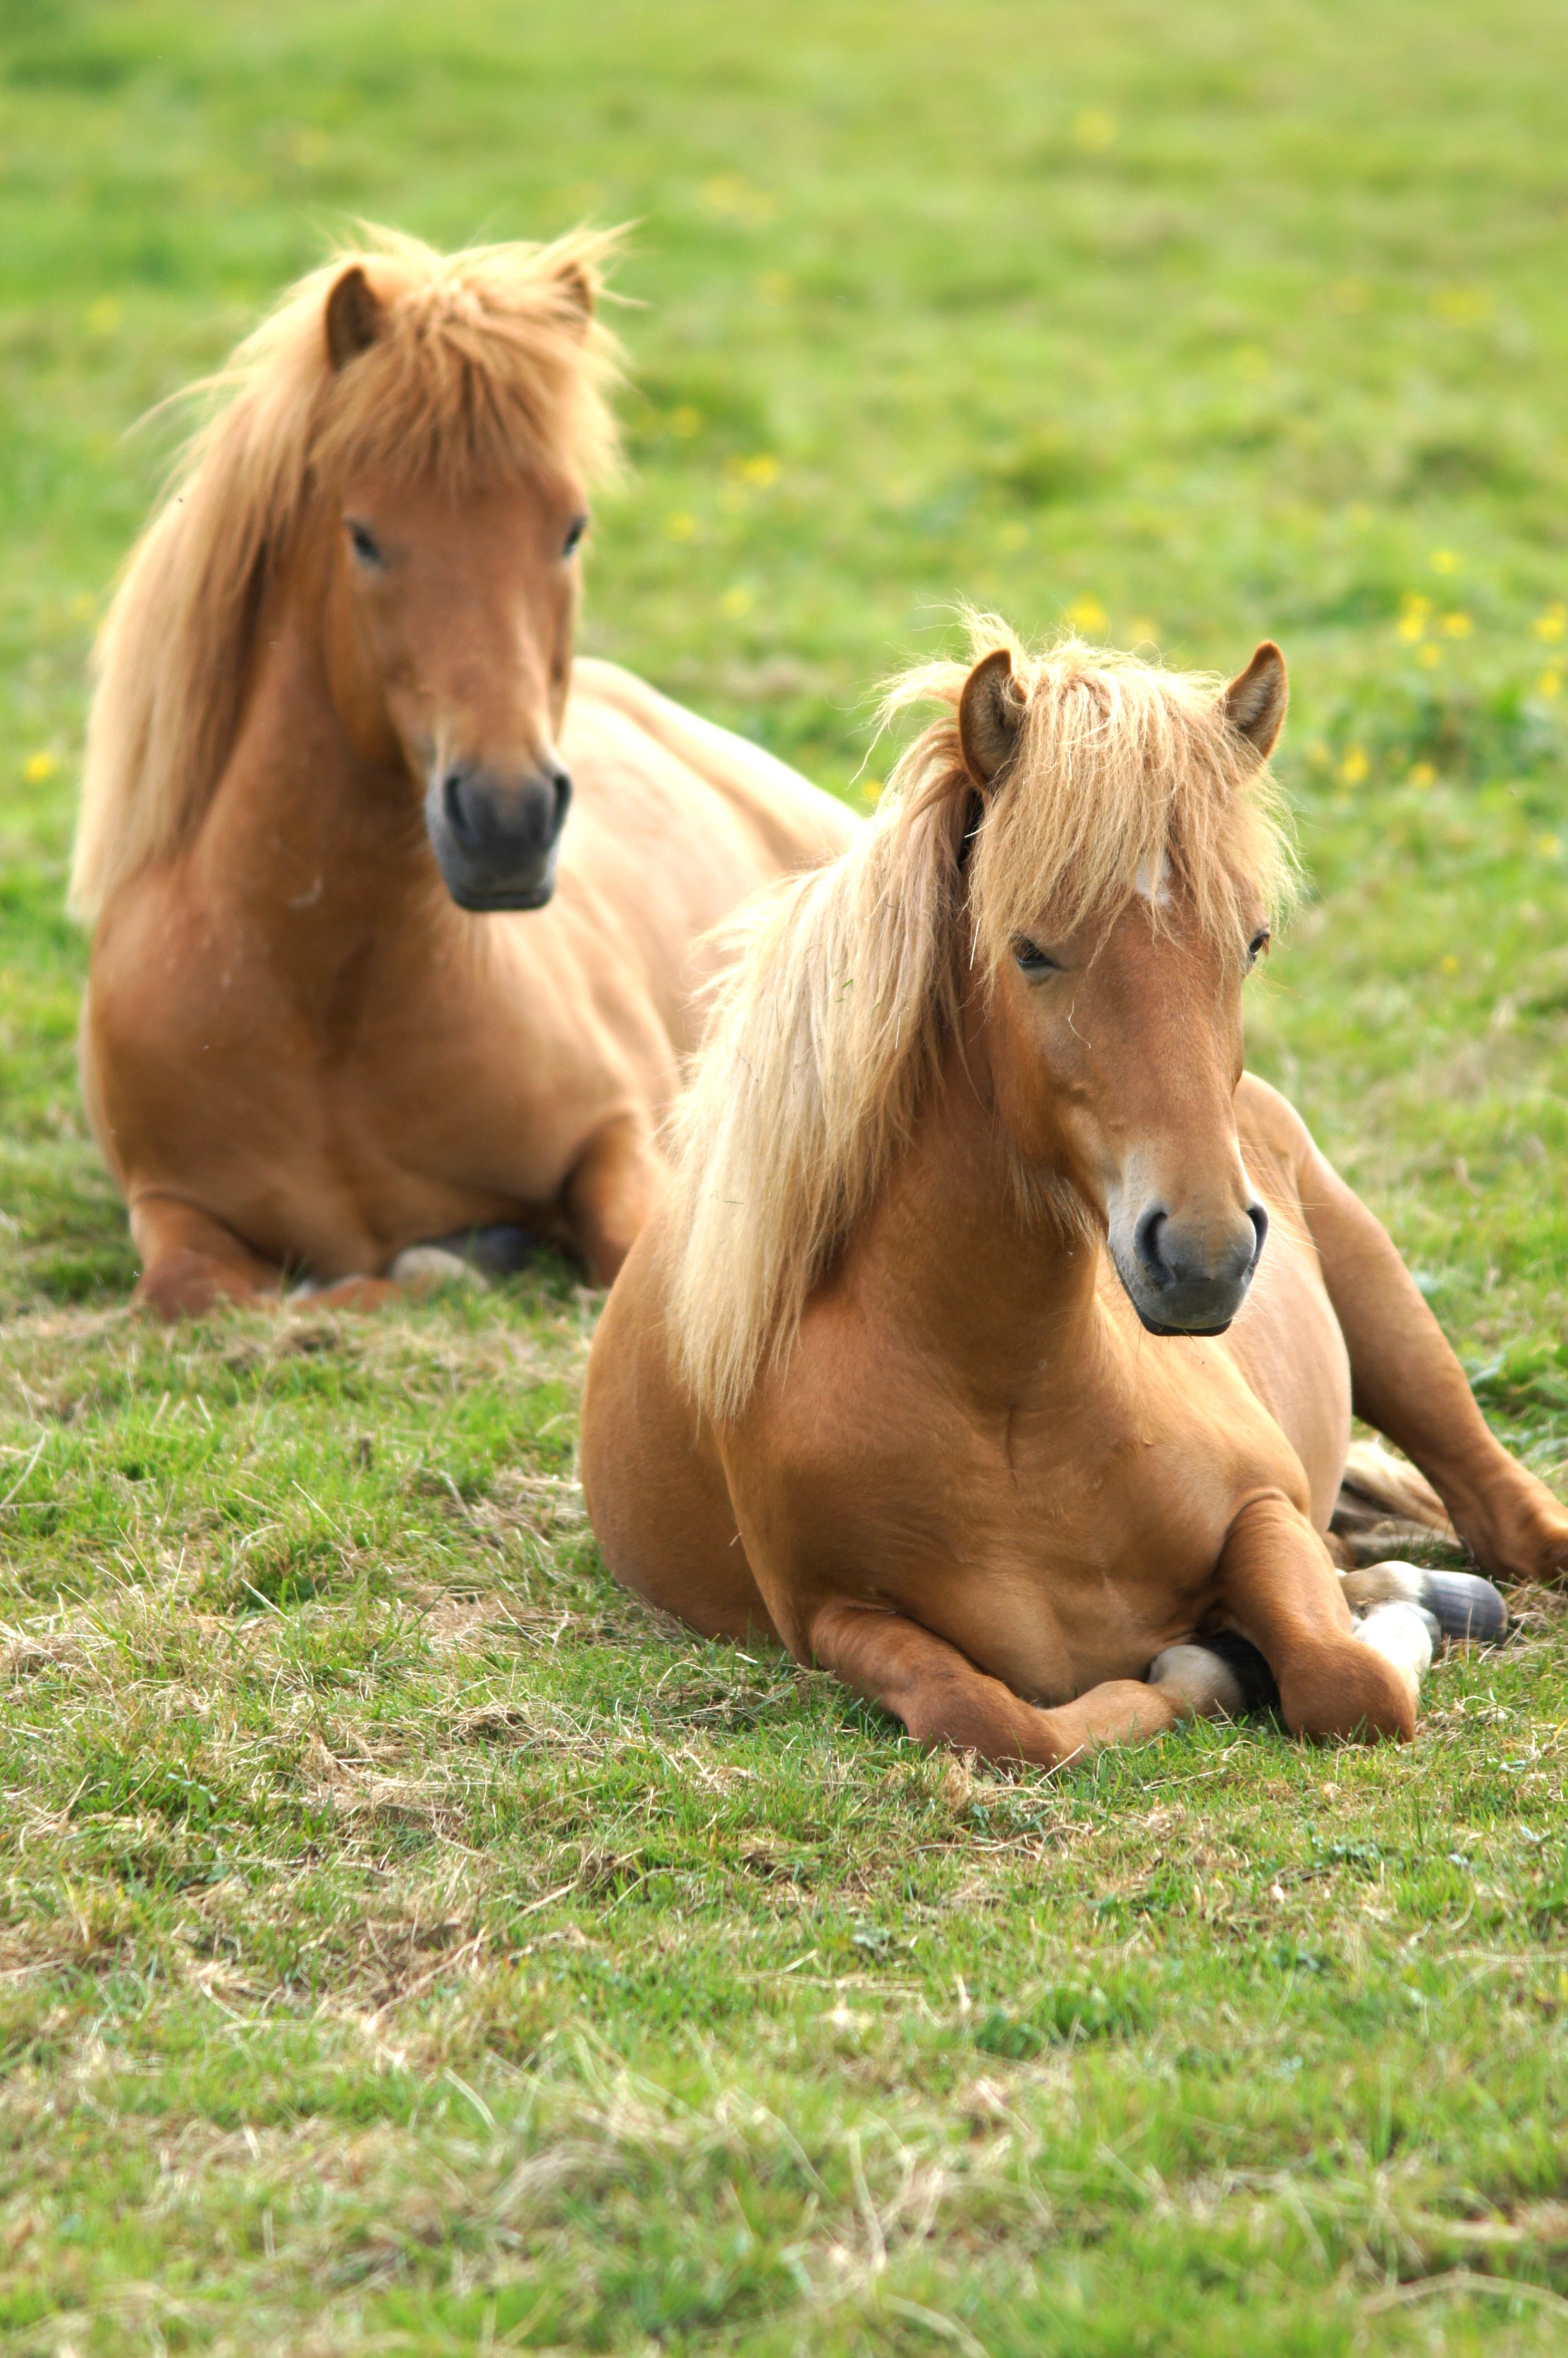
pasture, horse, mammal, stallion, mane, iceland, rest, fauna, paddock, horses, pony, vertebrate, mare, foal, ponies, colt, horse like mammal, mustang horse